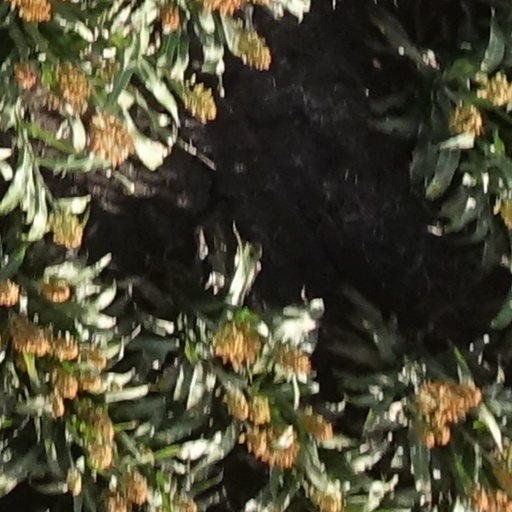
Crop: sorghum